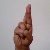
The image shows a hand gesture representing the letter 'R' in Indian Sign Language.